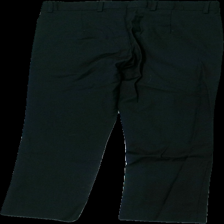
View: back
Type: Trousers
Category: Ladies
Brand: Not in the list
Brand text on label: ted bernhardtz
Colors: Black
Material: ?
Cut: Regular
Size: 34
Season: All
Damage location: middle center
Price range: 50-100
Recommended usage: Reuse
Description: svarta kostymbyxor, luddiga